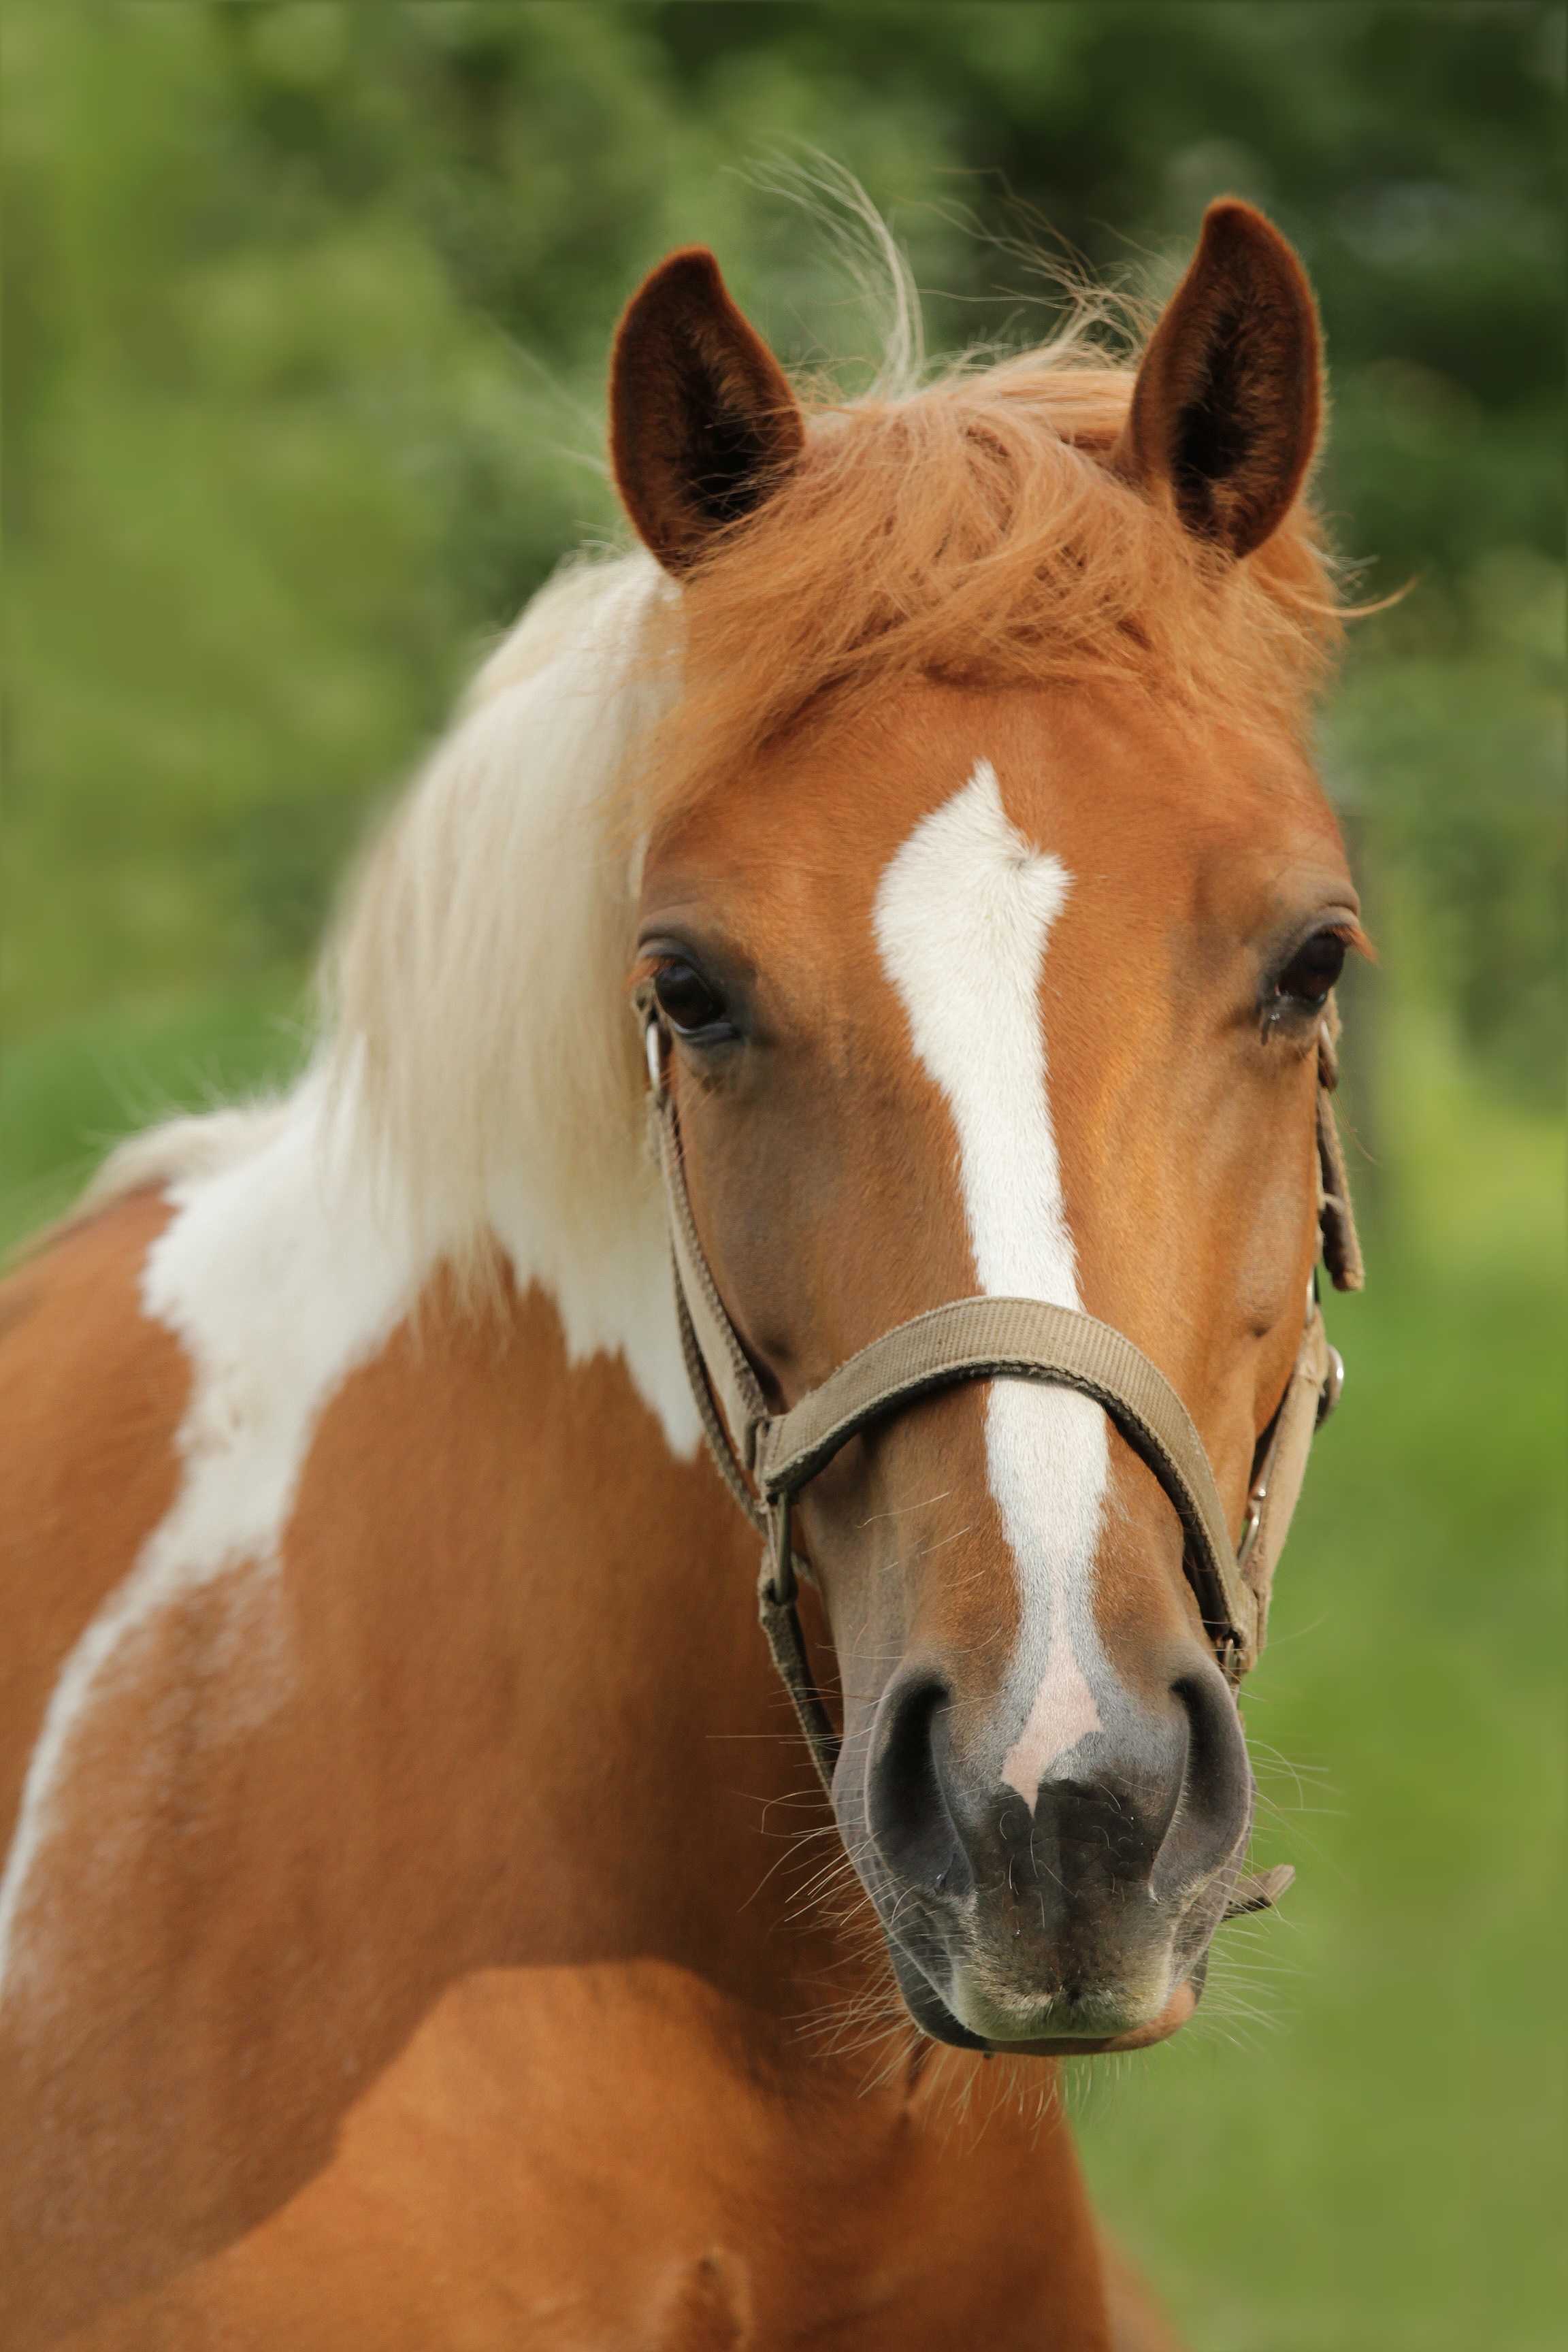
animal, pasture, horse, mammal, stallion, mane, fauna, bridle, vertebrate, mare, foal, colt, horse like mammal, mustang horse, portrait of brown white